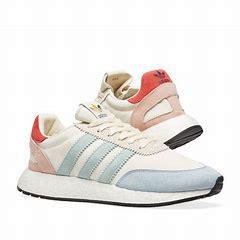
Brand: Adidas
Model: I 5923